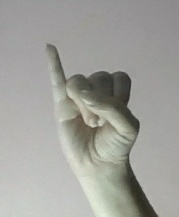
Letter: meem